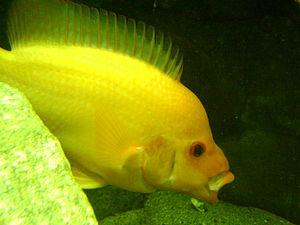
Le bâillement est une contraction intense de certains muscles du visage et du diaphragme entraînant une inhalation profonde d'air par l'ouverture de la bouche, suivie d'une courte, mais profonde et rapide, expiration. C'est un comportement physiologique et « réflexe » banal qui existe dès le stade fœtal chez de nombreux animaux, y compris les poissons. Il est donc phylogénétiquement ancien. Stéréotypé, il est néanmoins modulable et volontiers associé chez l’Homme comme chez l’animal à des étirements musculaires.